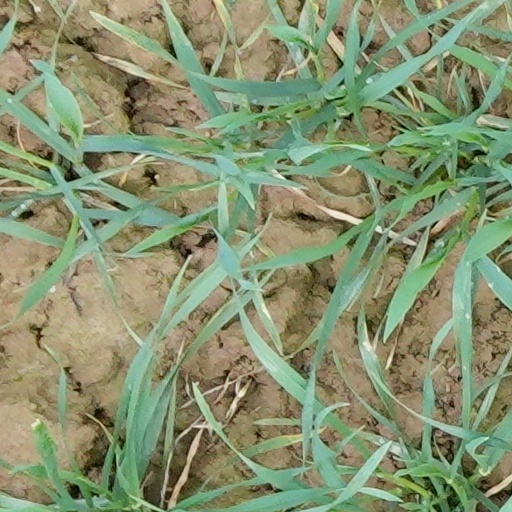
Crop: wheat